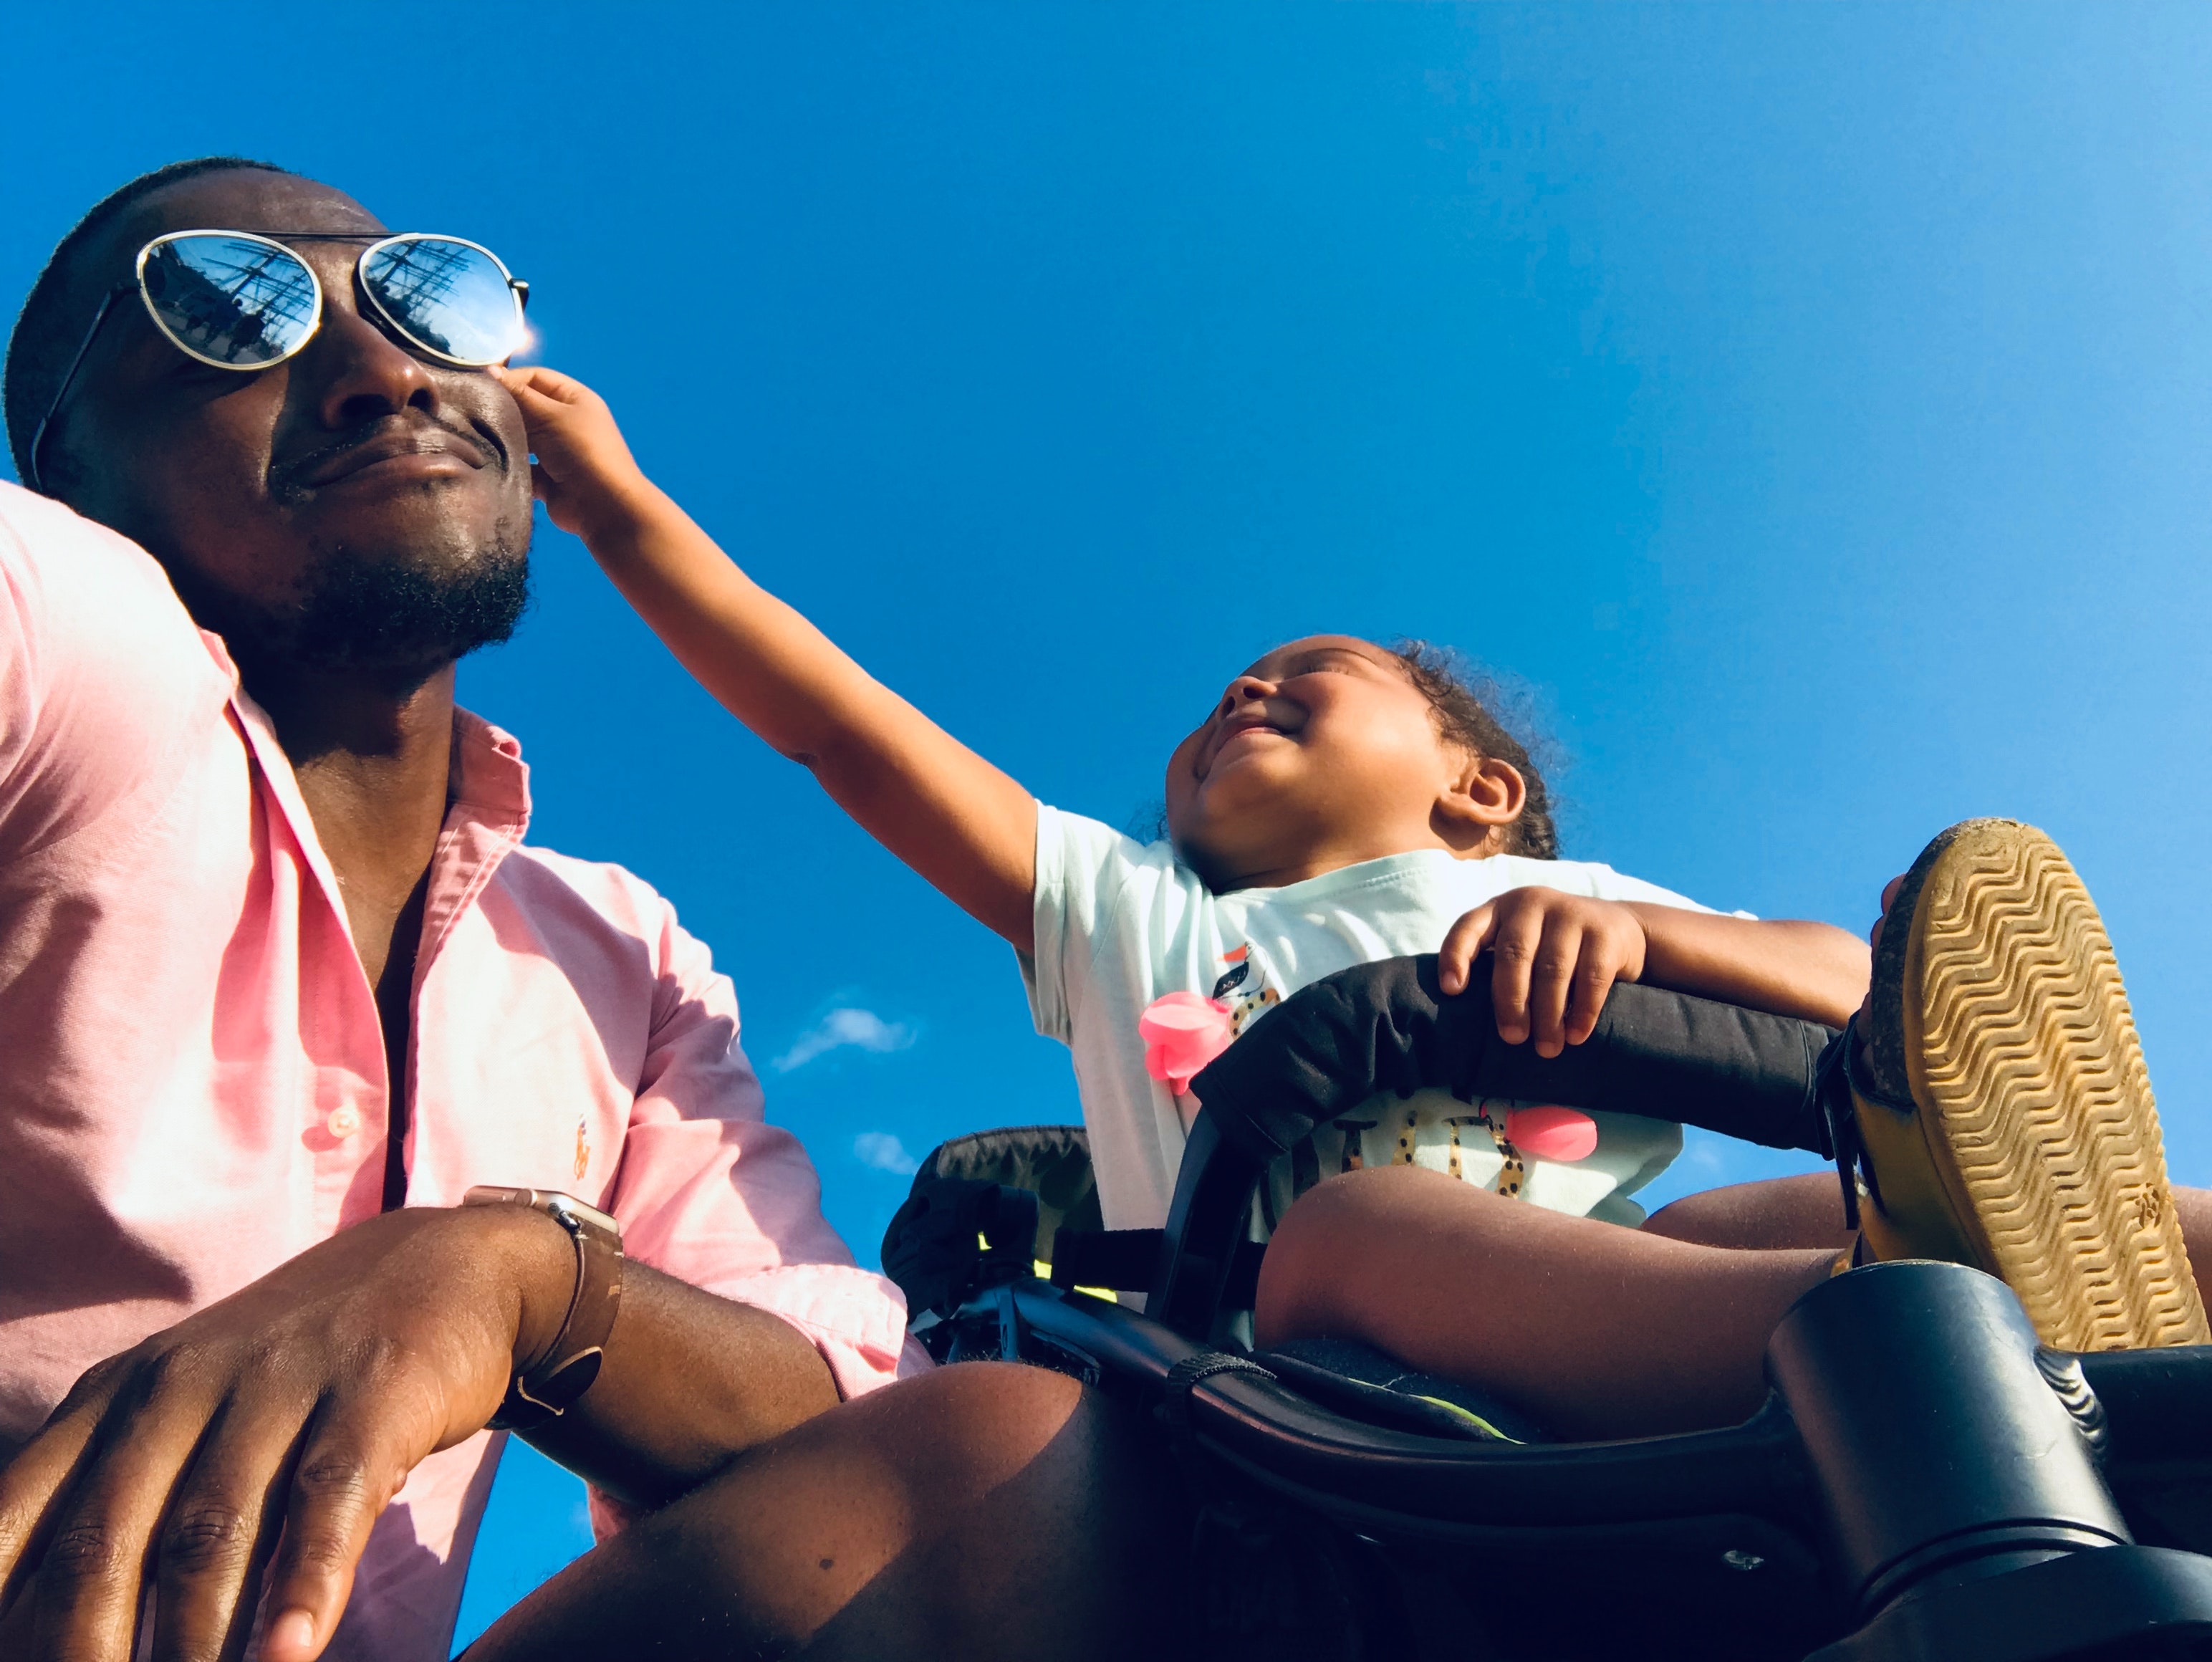
sunglasses, eyewear, glasses, fun, vacation, vision care, leisure, summer, recreation, sky, product